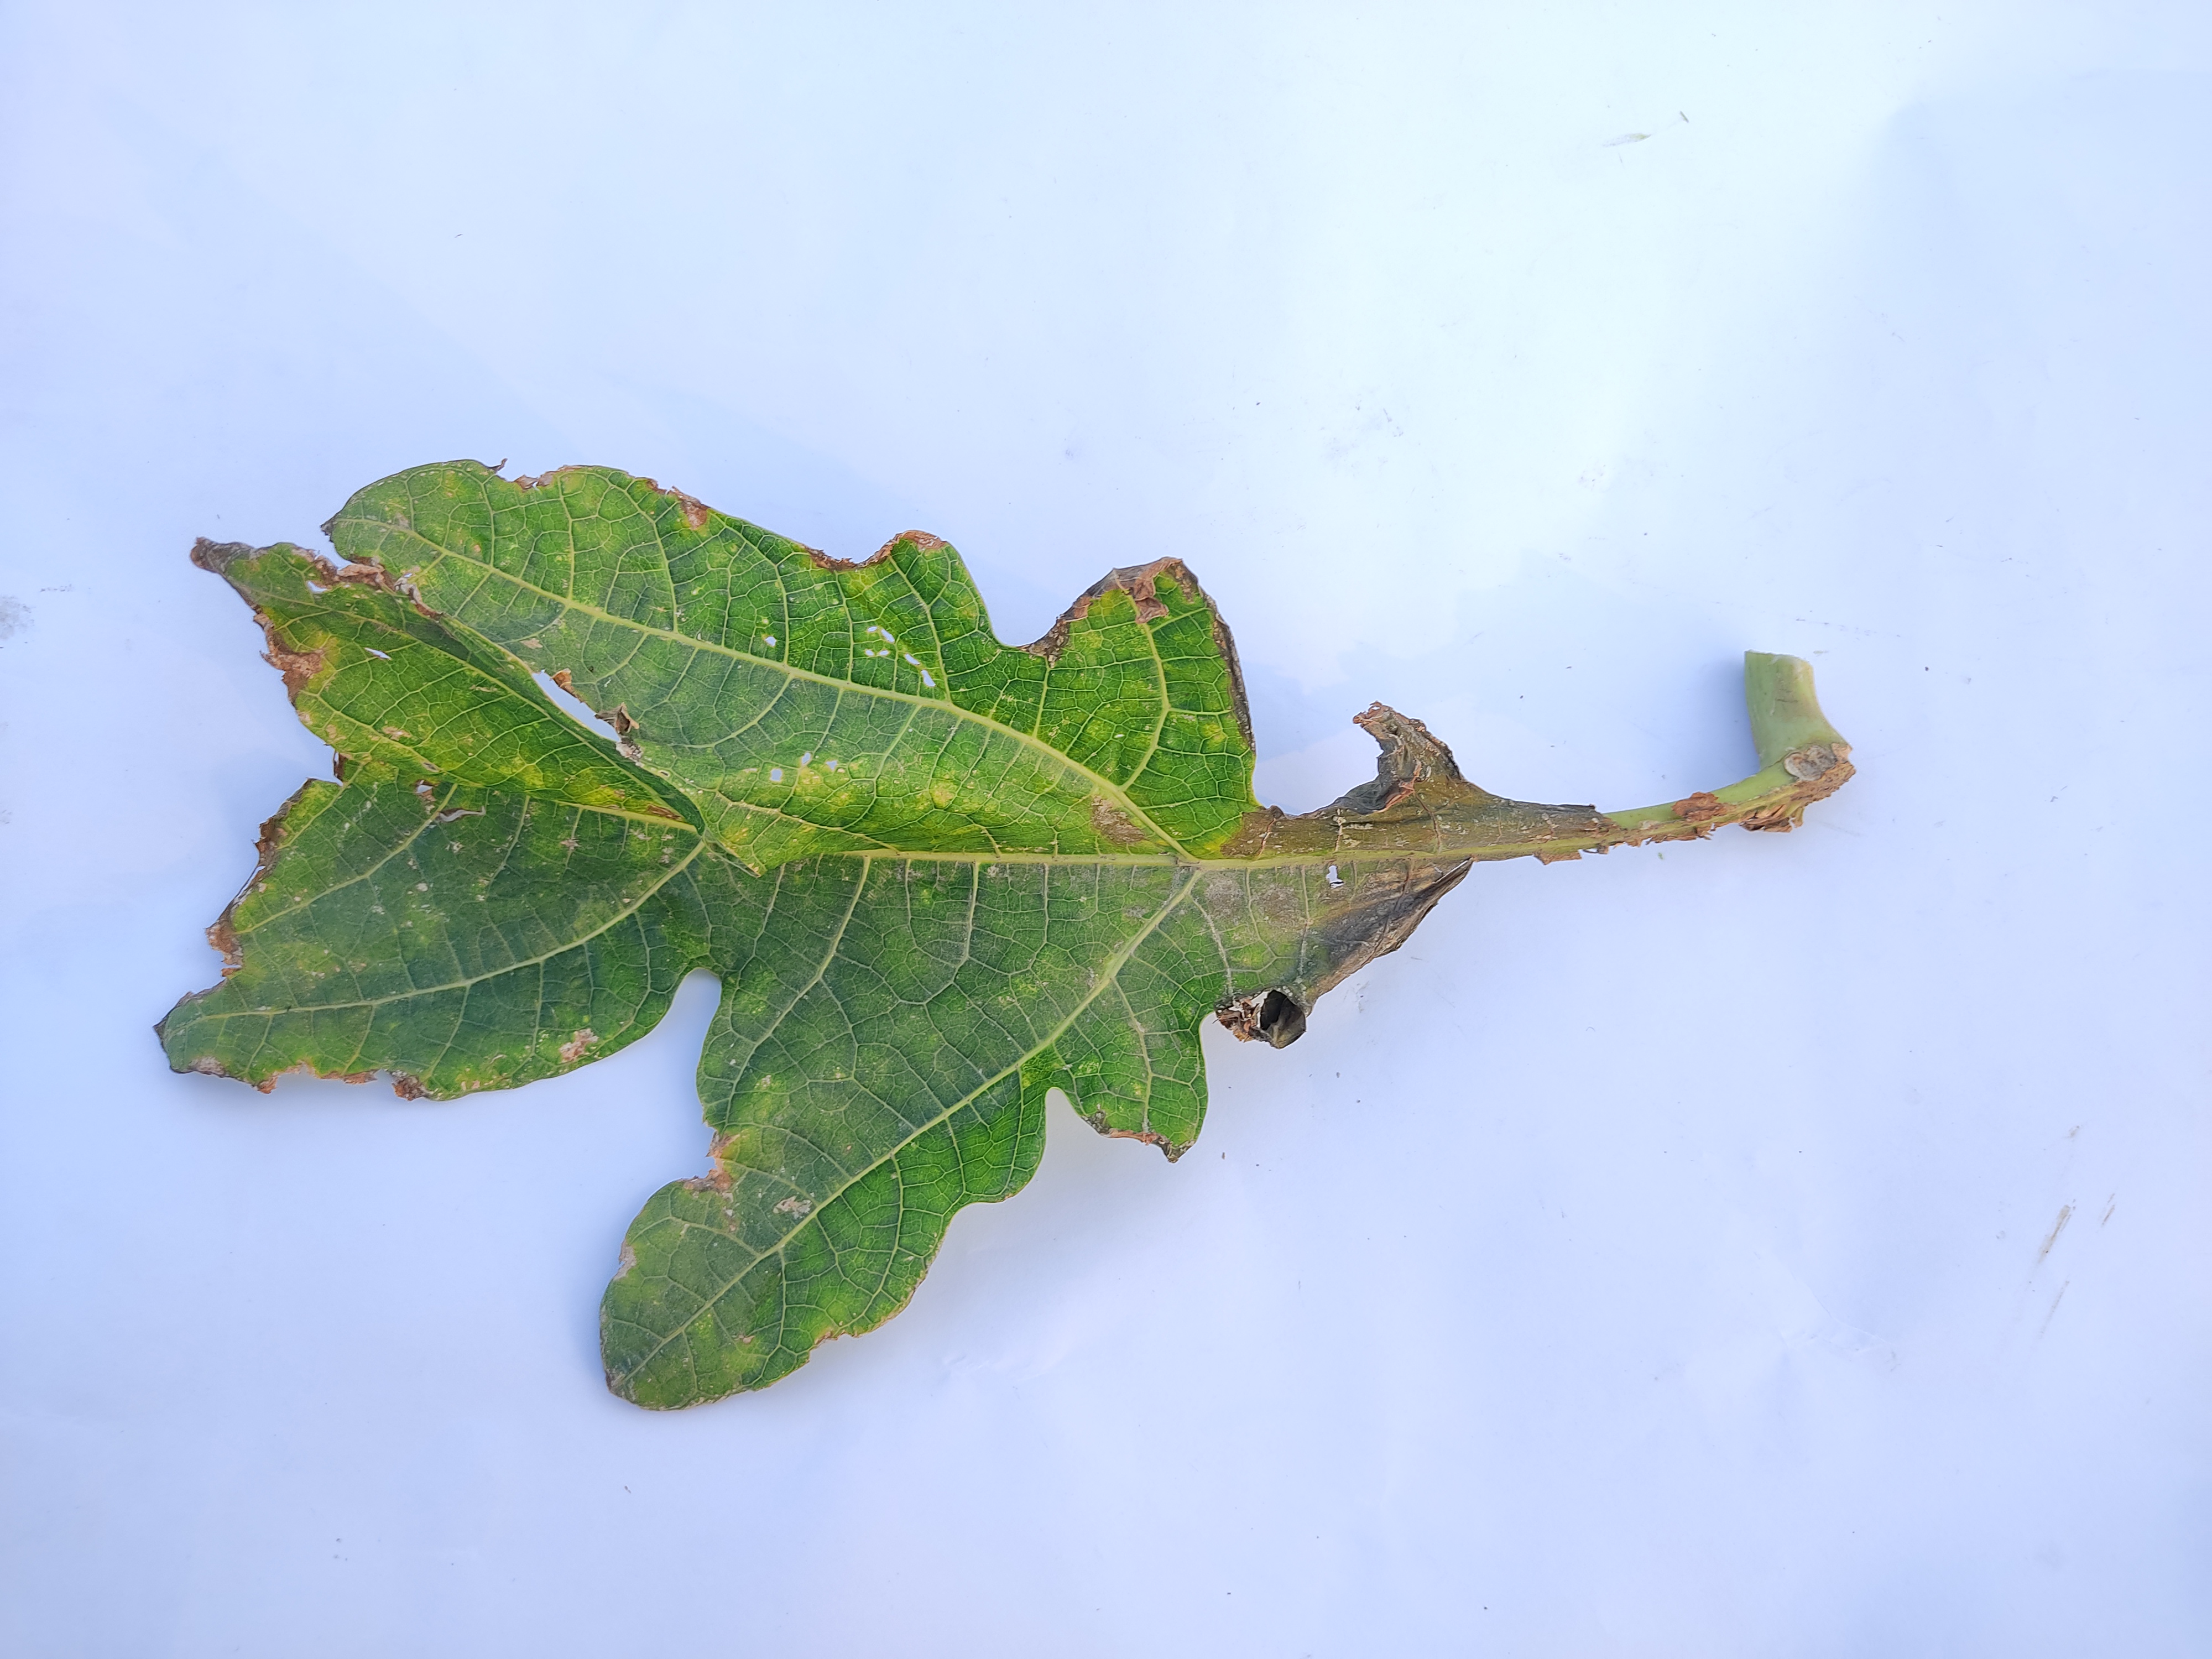
Label: Mite Disease